Vénérolles

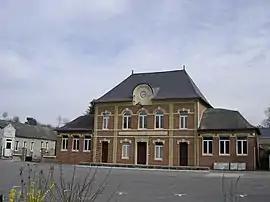
Town hall

Vénérolles is a commune in the Aisne department in Hauts-de-France in northern France. It is 10 km north of Guise, and 40 km south east of Cambrai.